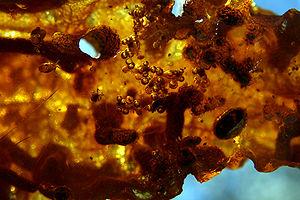
Un bloc de copal avec des insectes à l'intérieur. La pièce fait environ 4 cm d'épaisseur. Les insectes sont à une profondeur de 0,5 à 2 cm. La présence de bulles autour des insectes montre qu'ils étaient vivants au moment où ils ont été pris dans la résine.